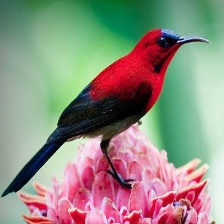
Species: CRIMSON SUNBIRD
Scientific name: AETHOPYGA SIPARAJA